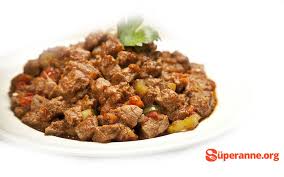
Yemek: et_sote